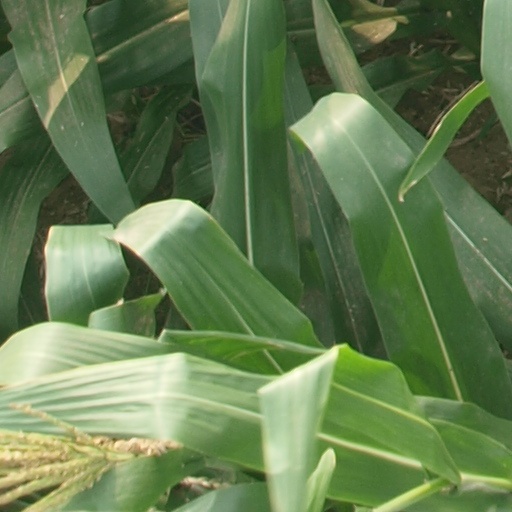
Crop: maize; corn